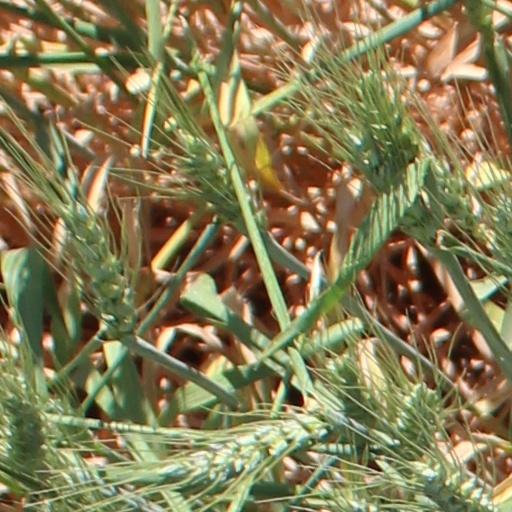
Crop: wheat